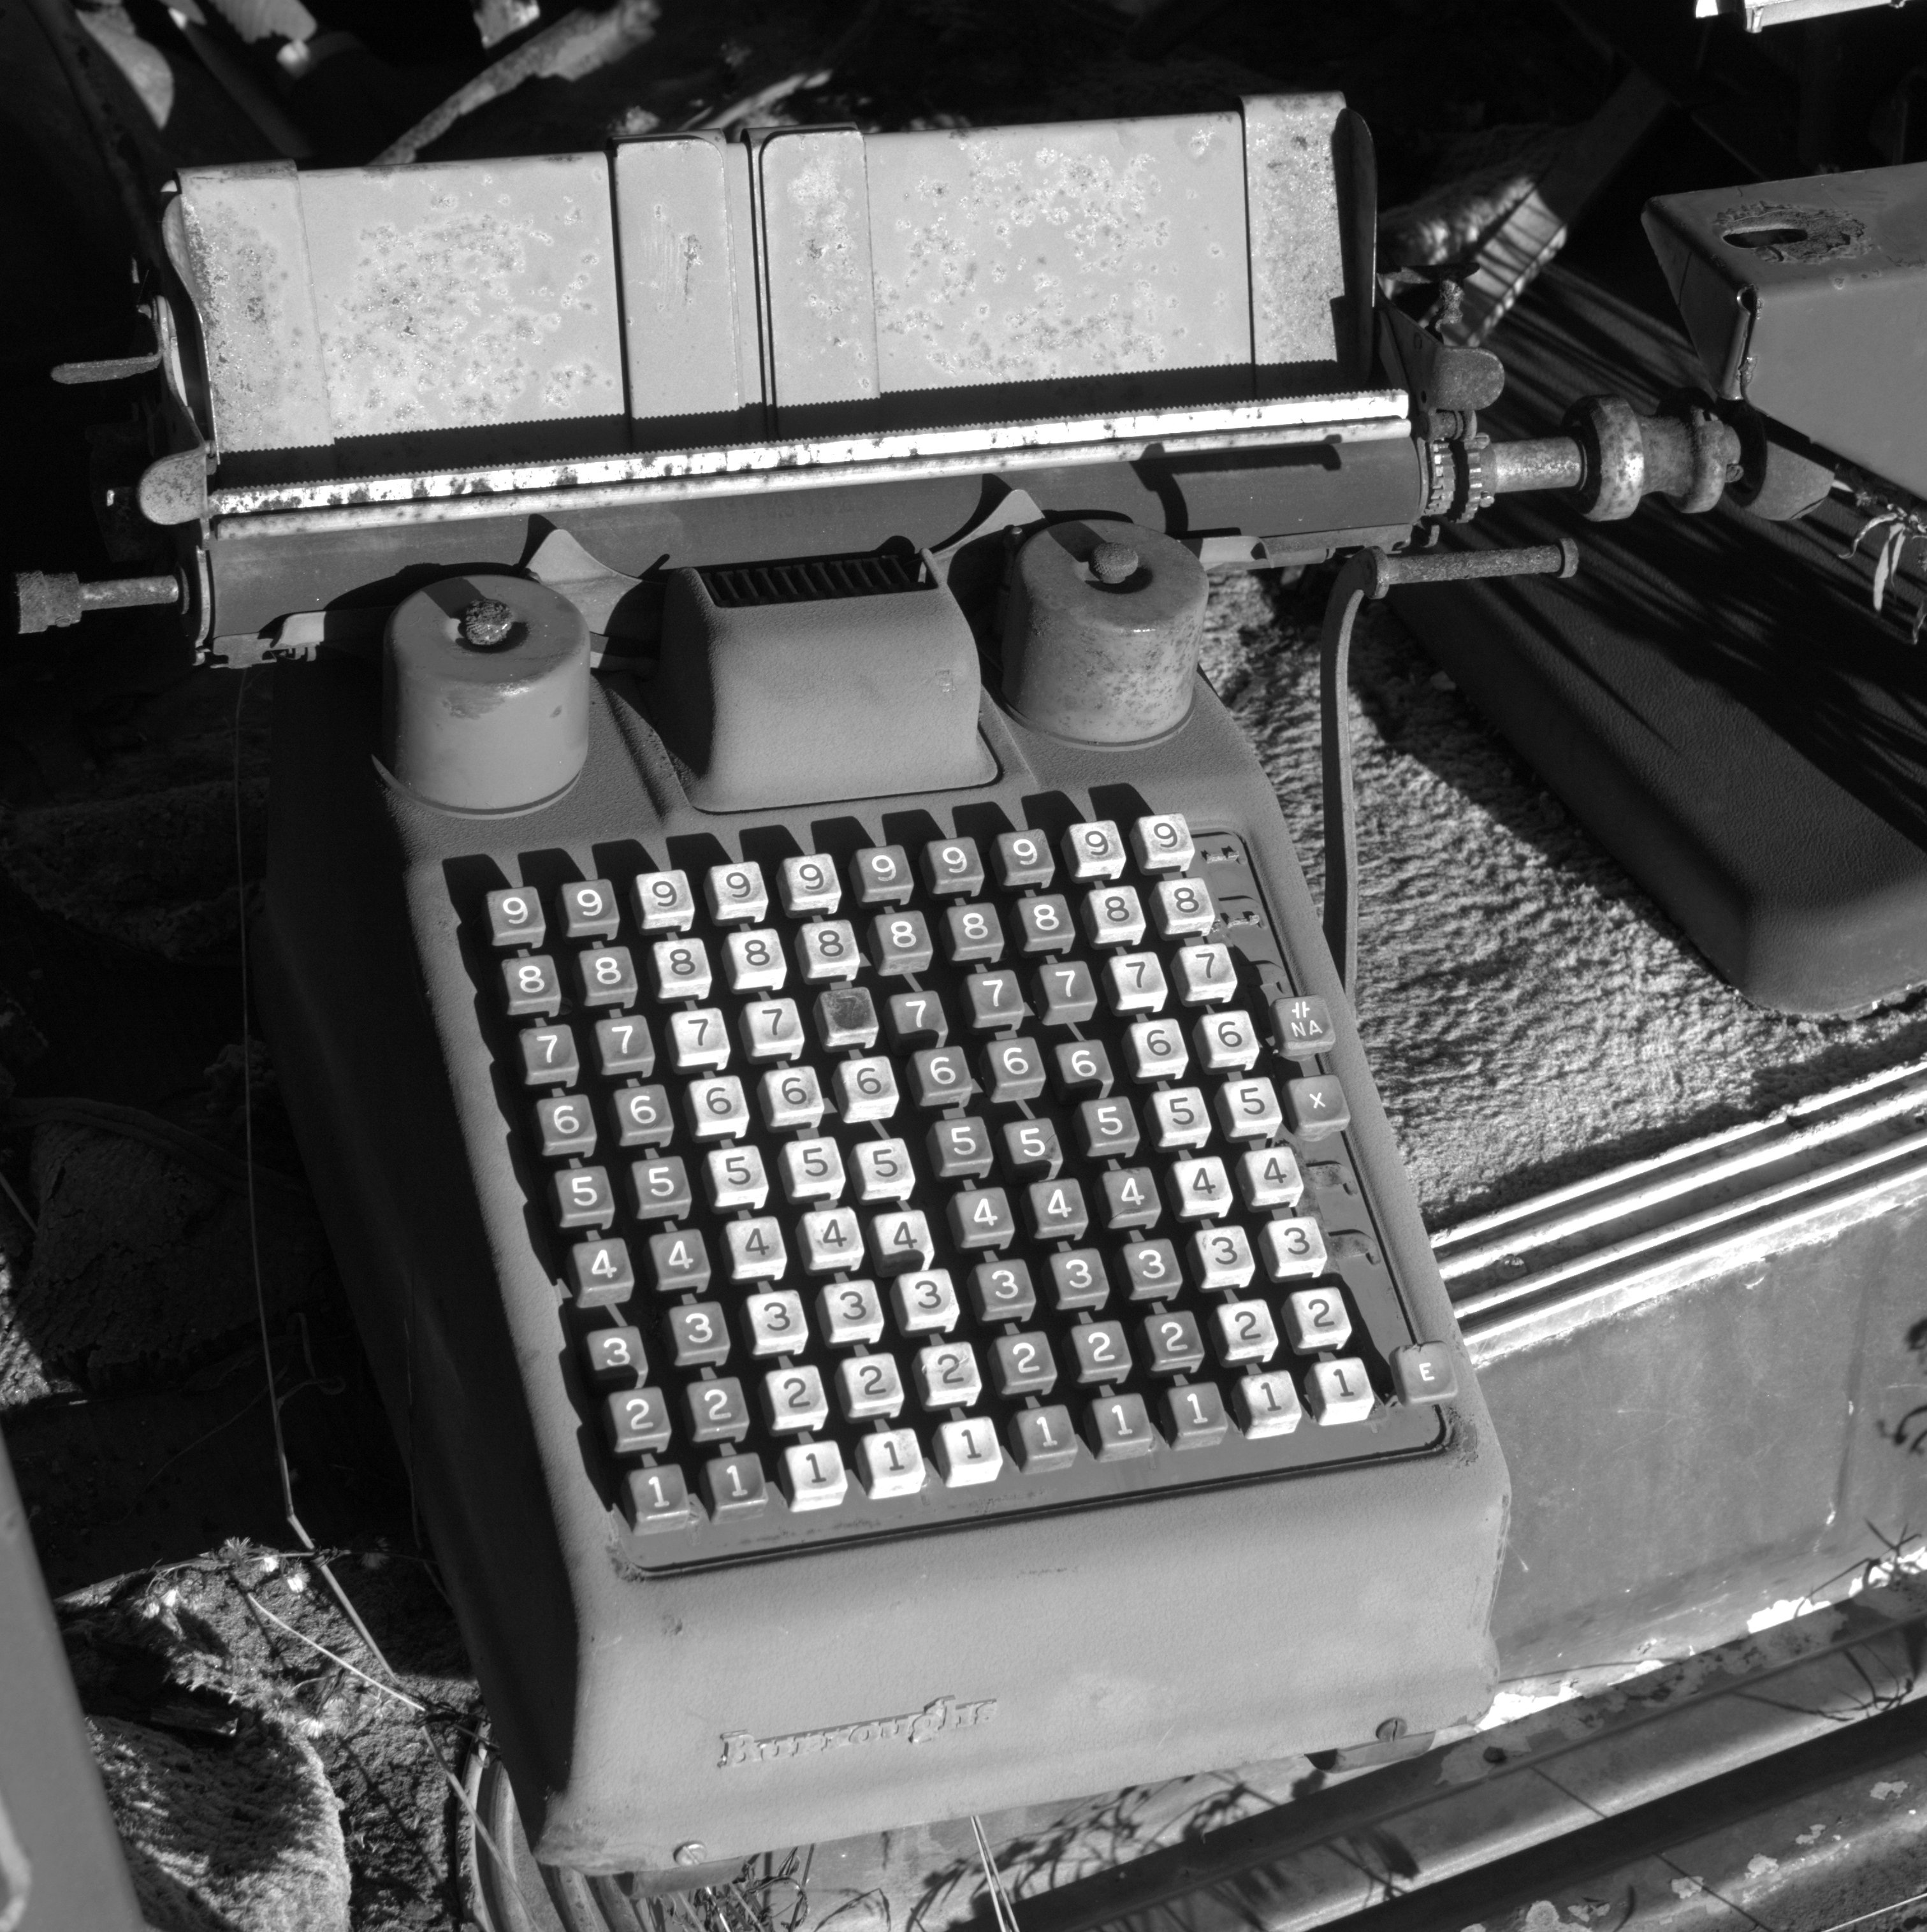
typing, black and white, white, car, vintage, old, typewriter, broken, black, monochrome, wreck, calculator, monochrome photography, salvage yard, office equipment